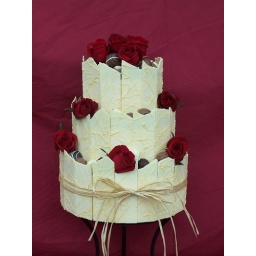
Three tiered cake encaed in white chocolate panels with drizzle effect and decorated with truffels and roses.